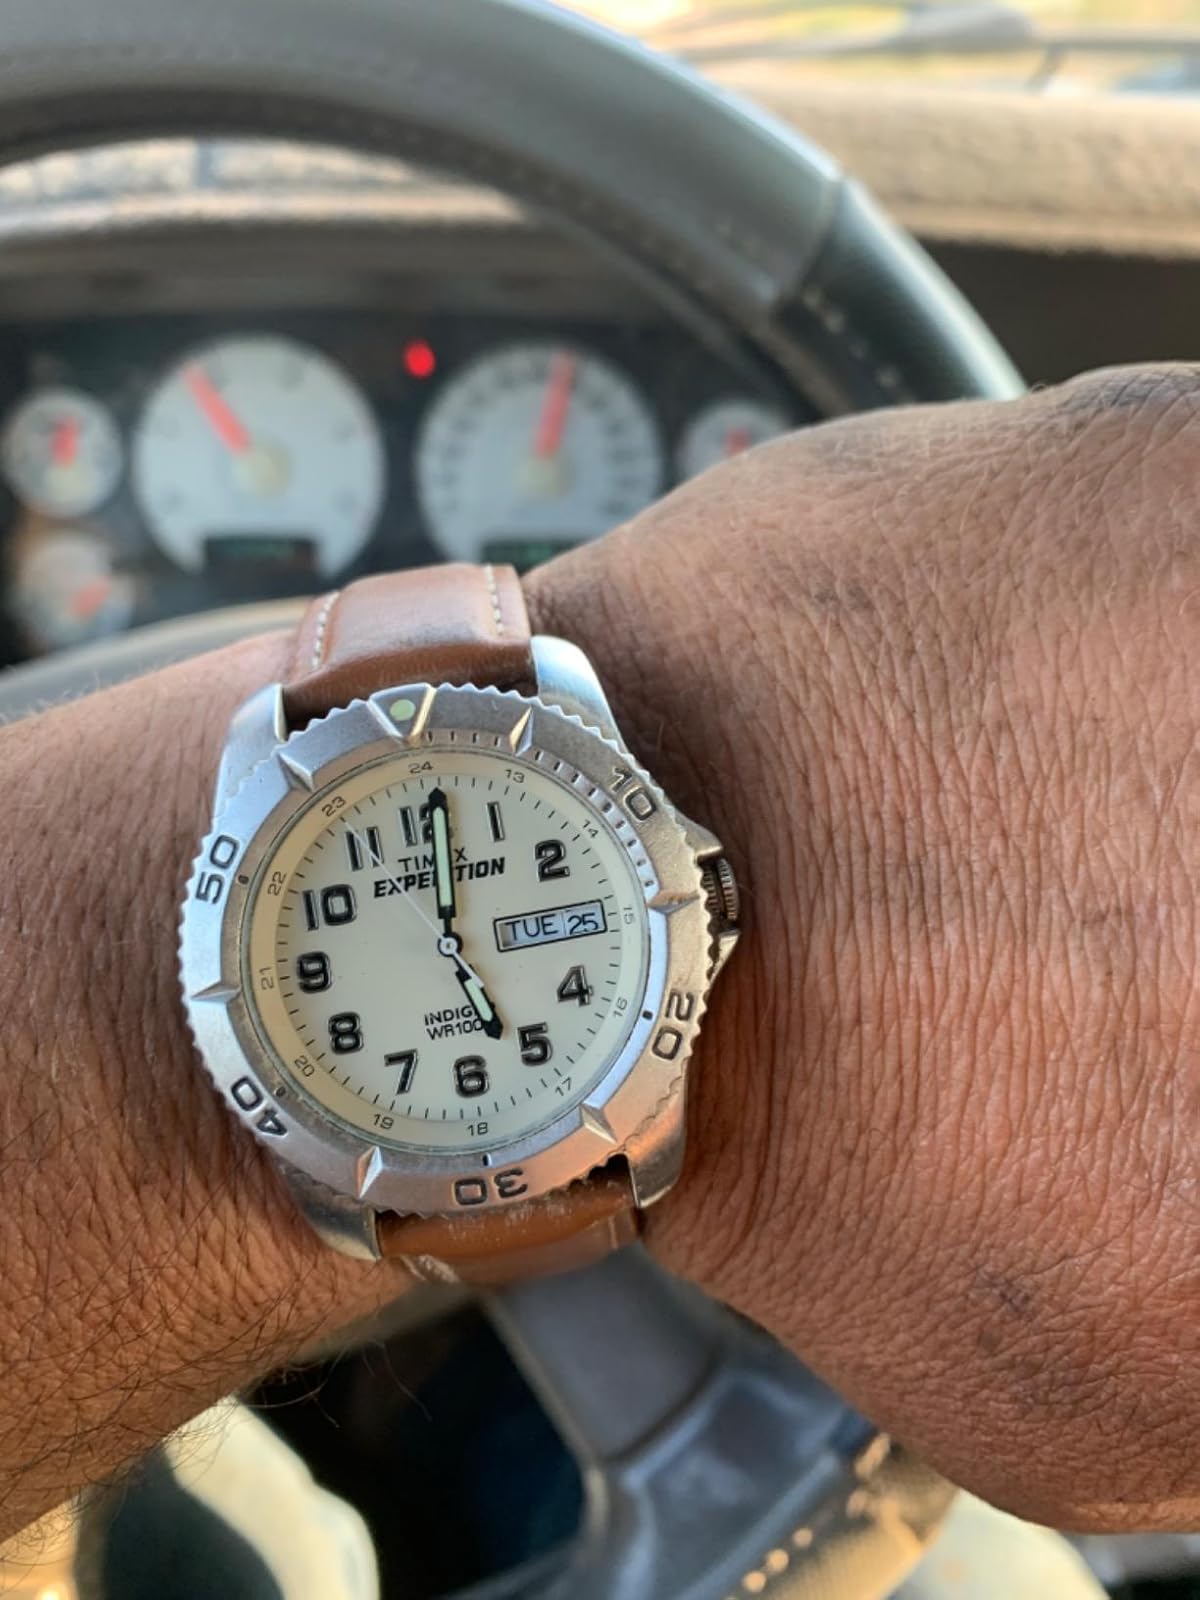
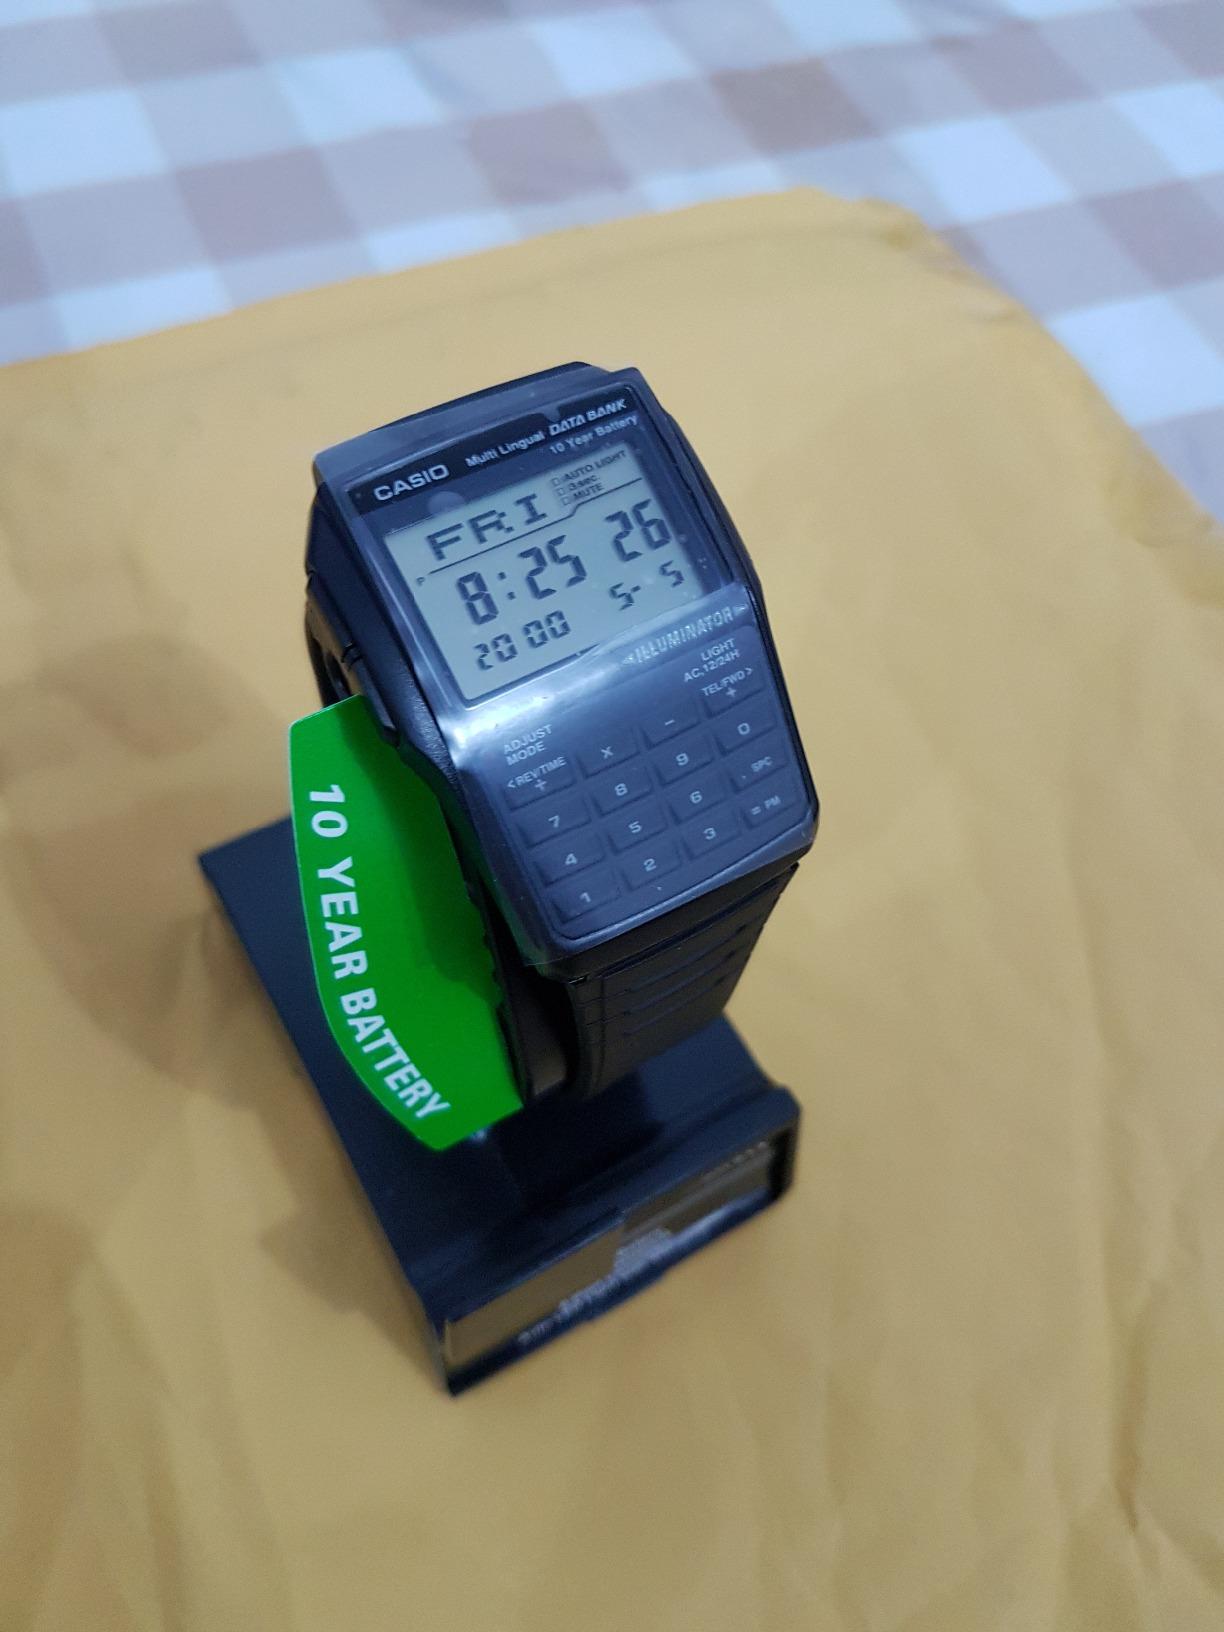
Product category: accessories_watch
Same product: no